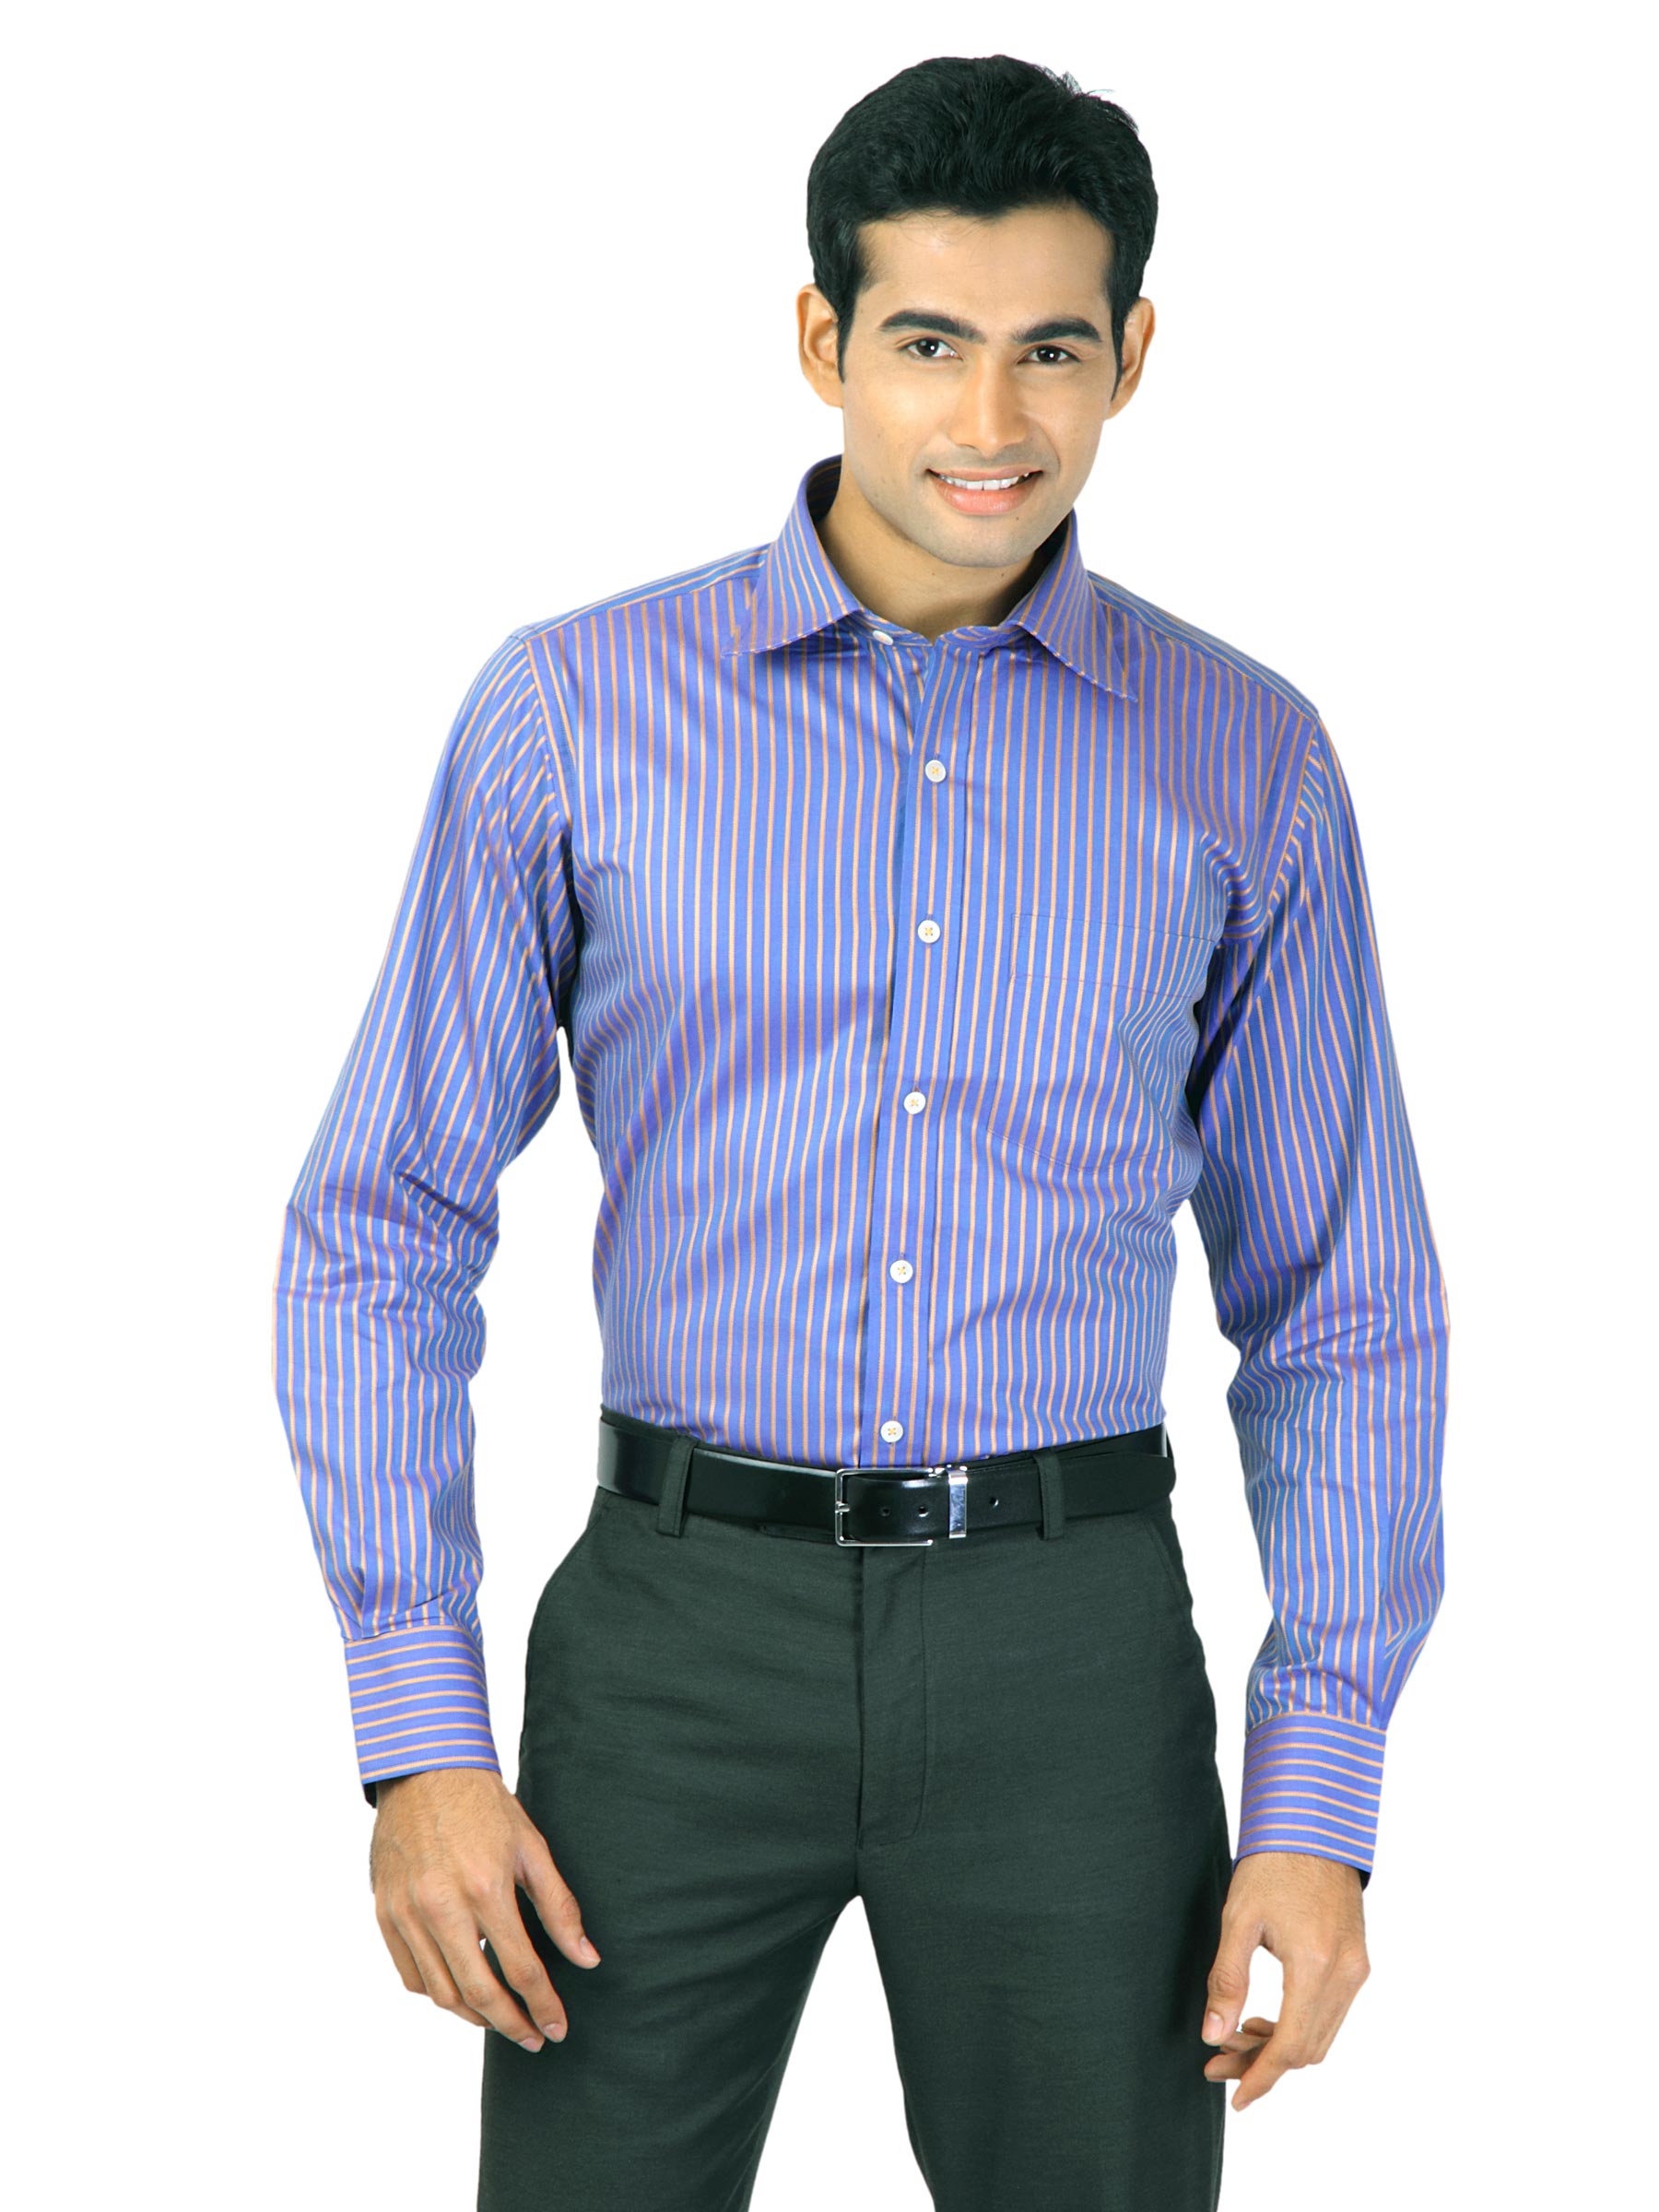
Genesis Men Stripes Blue Shirts
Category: Apparel / Topwear / Shirts
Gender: Men
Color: Blue
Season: Fall 2011
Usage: Formal